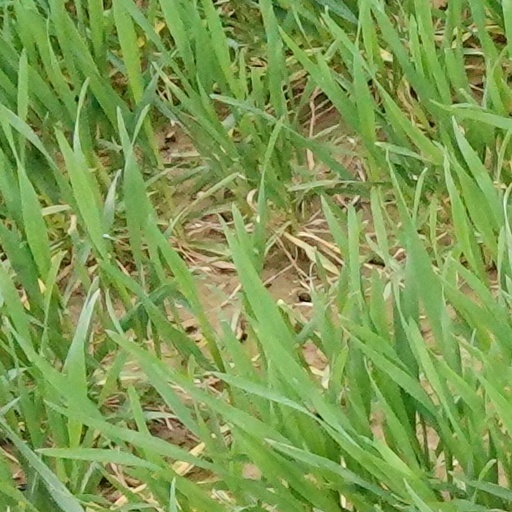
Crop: wheat